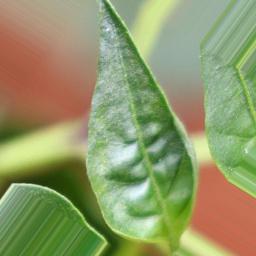
Label: mites_and_trips